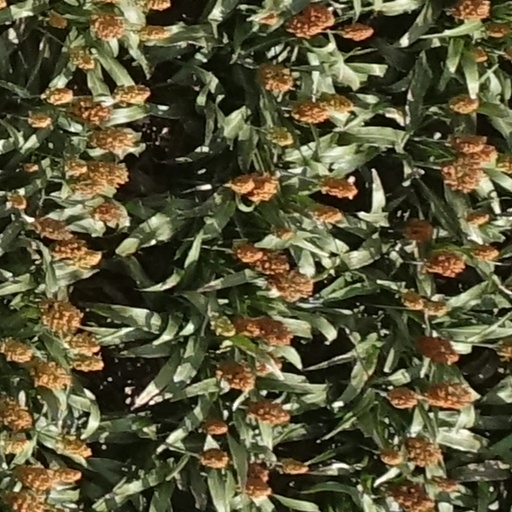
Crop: sorghum